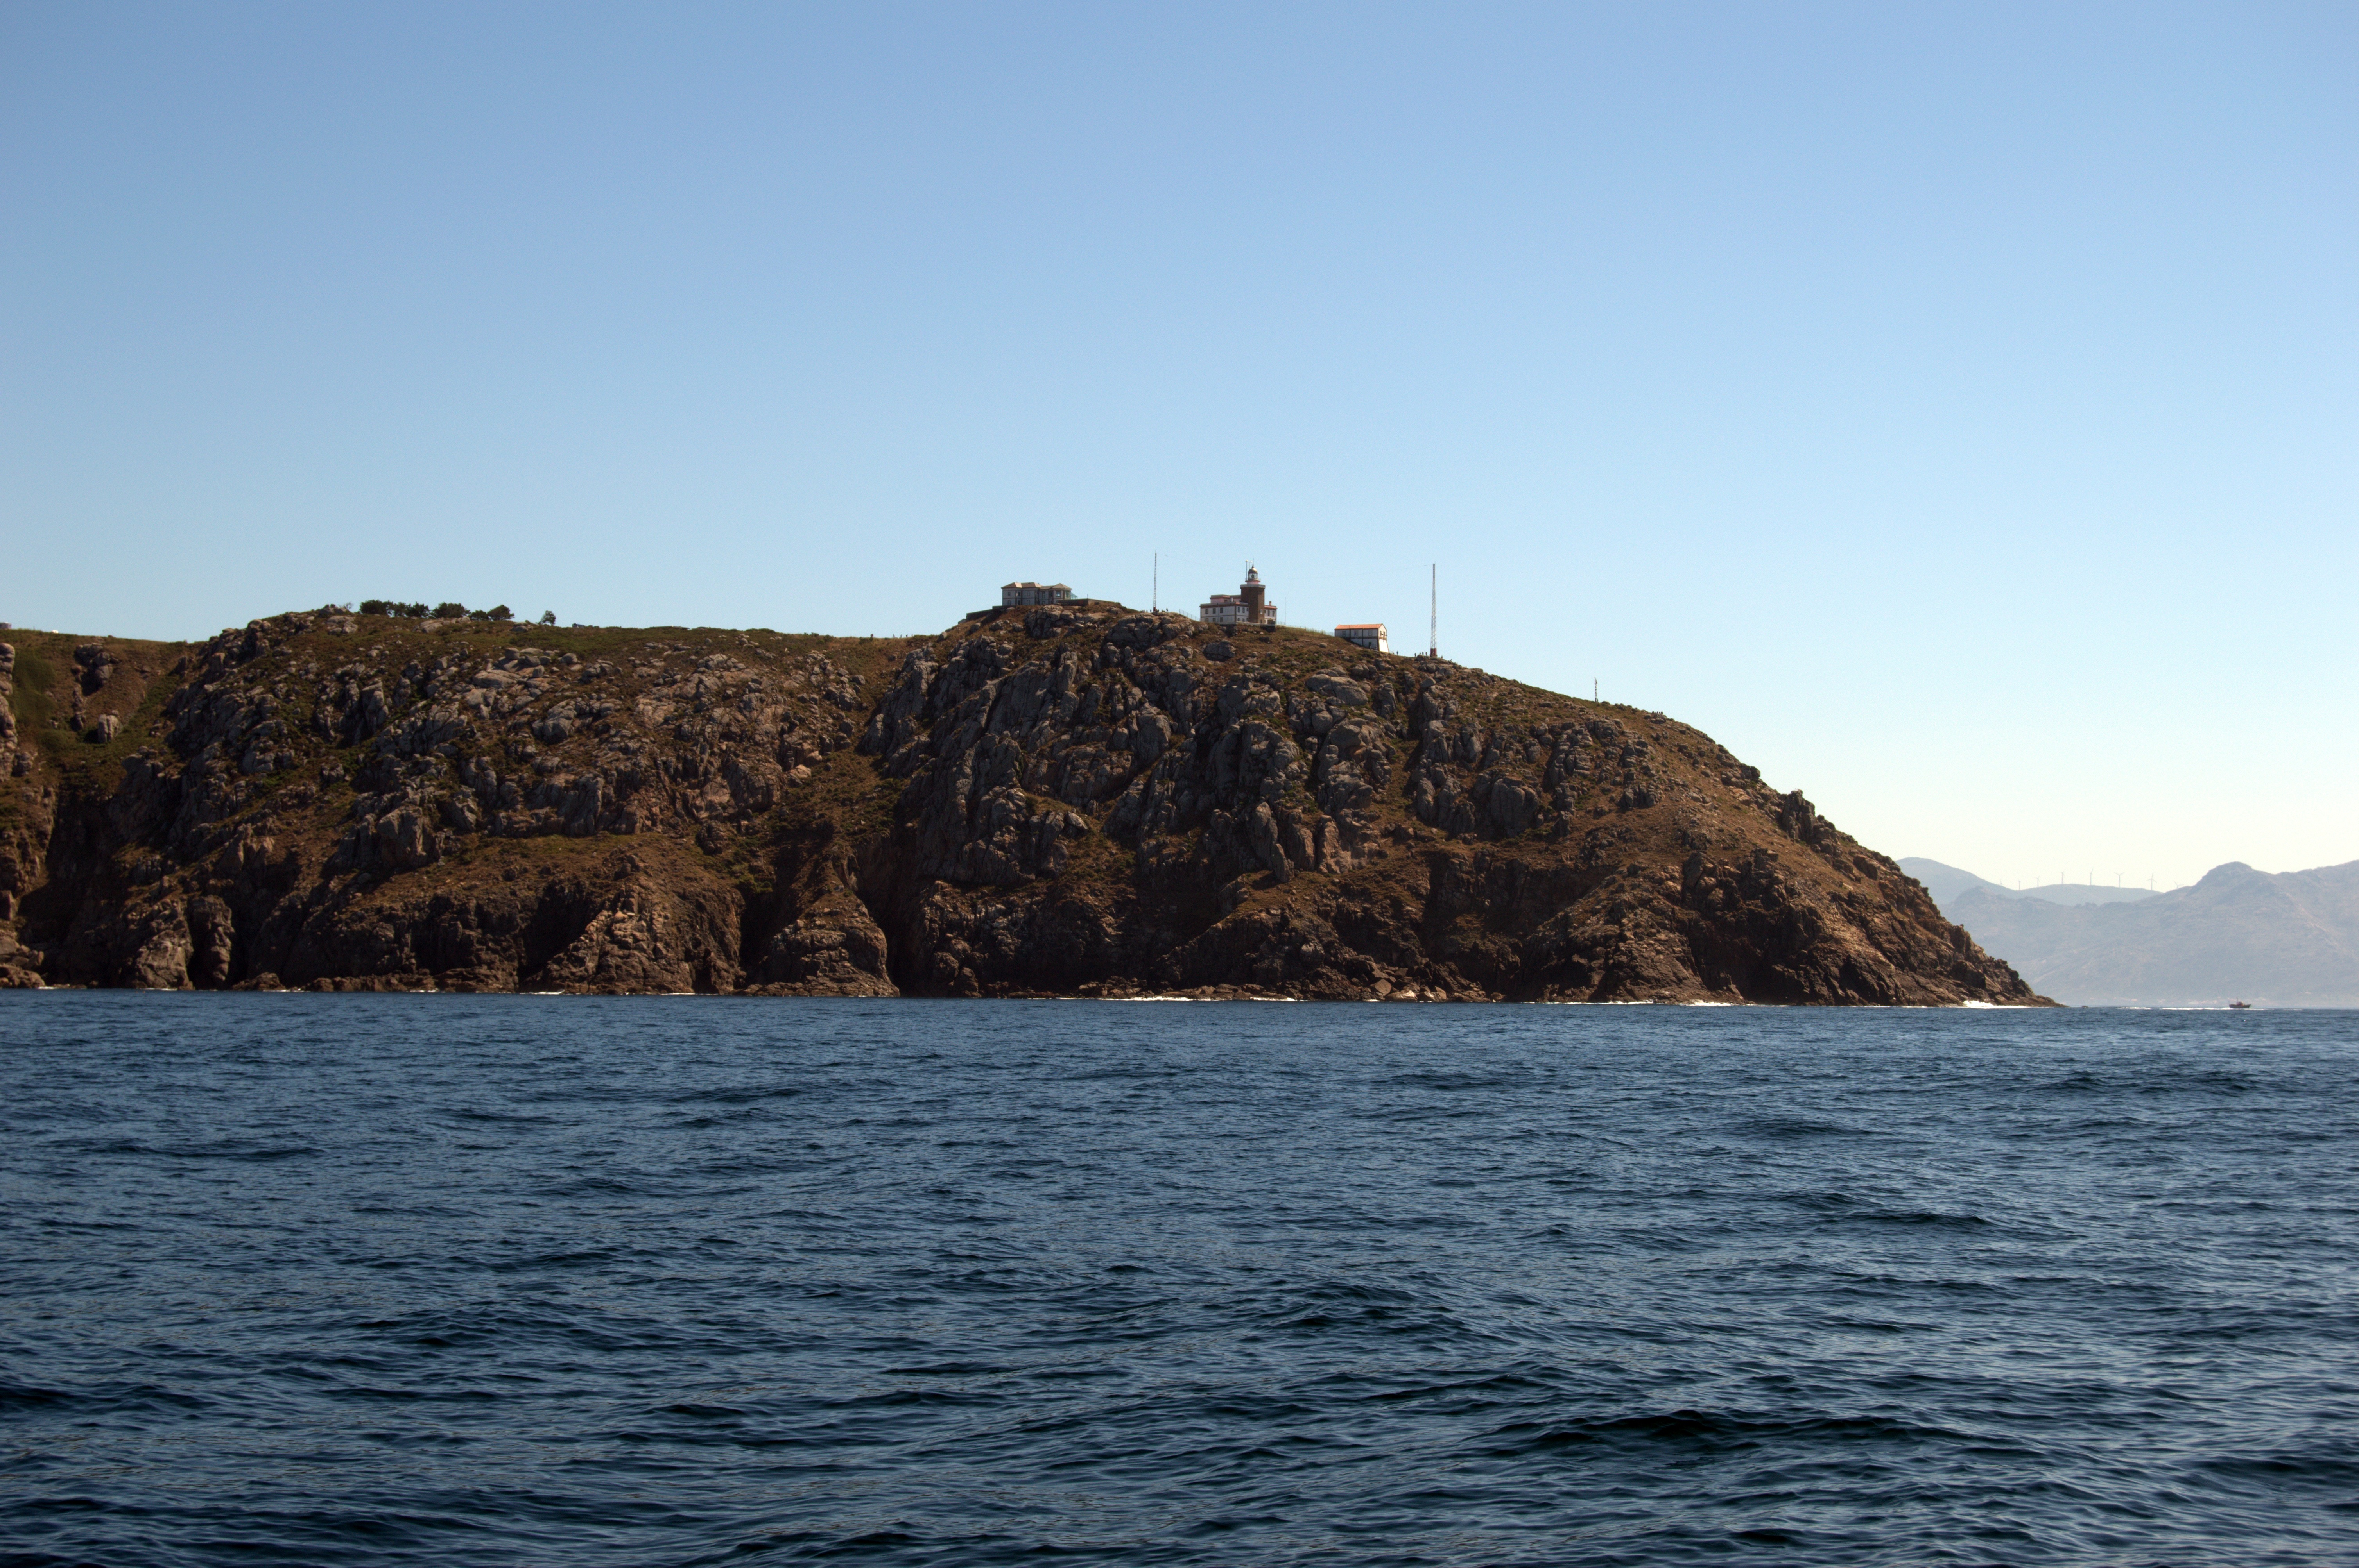
landscape, sea, coast, rock, ocean, horizon, shore, lake, cliff, cove, vehicle, bay, terrain, body of water, spain, galicia, costa, loch, cape, islet, landform, cape finisterre